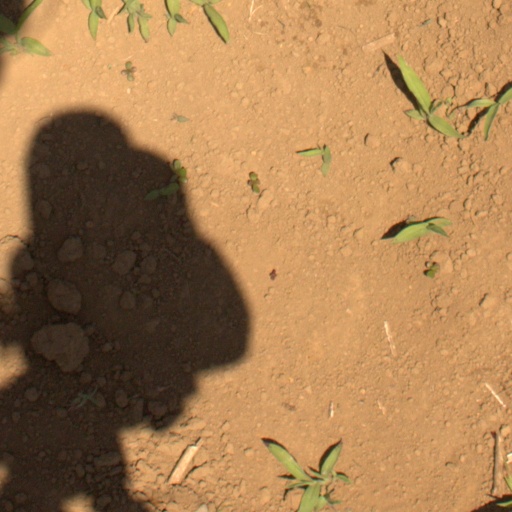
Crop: Jerusalem artichoke